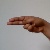
The image shows a hand gesture representing the letter 'H' in Indian Sign Language.